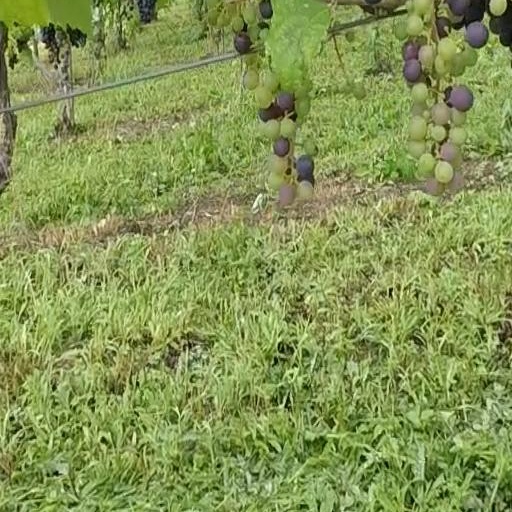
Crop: grape